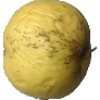
Label: Apple Golden 1